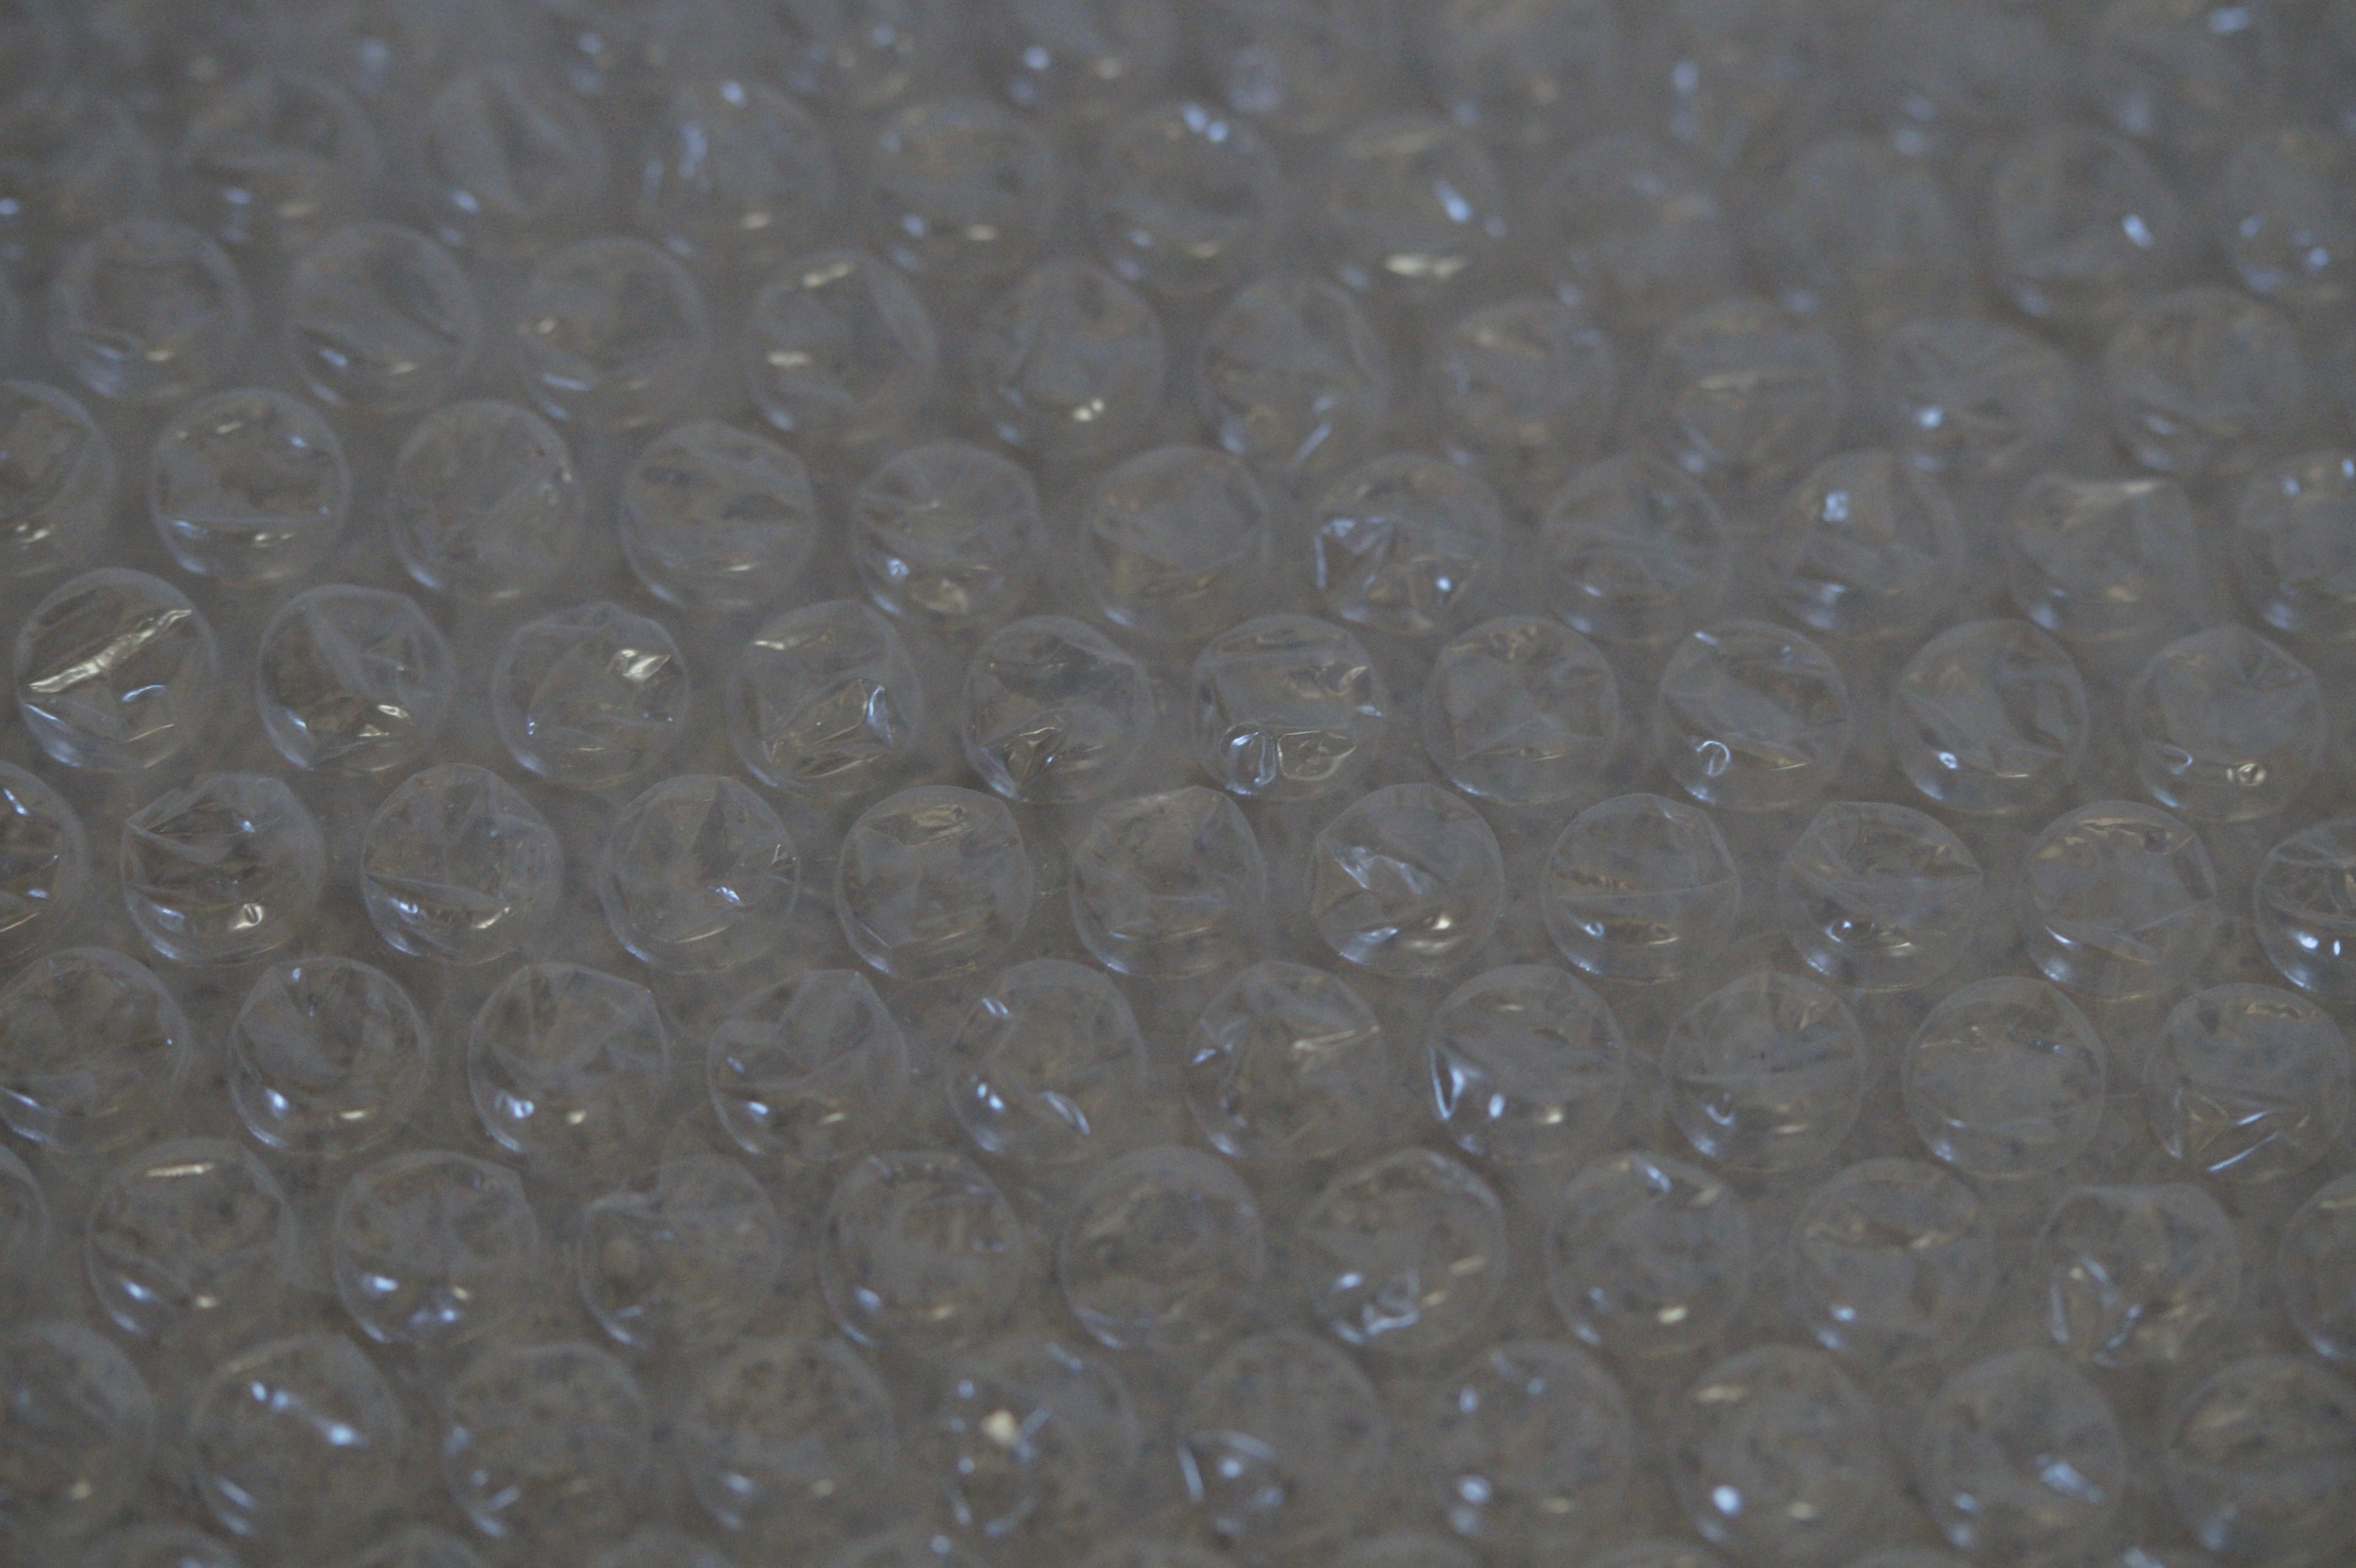
drop, structure, texture, floor, pattern, line, circle, close up, transparent, background, design, packaging, shape, macro photography, blister, flooring, padding, packaging material, bubble wrap, blister foil, air cushion, upholstered, pole star